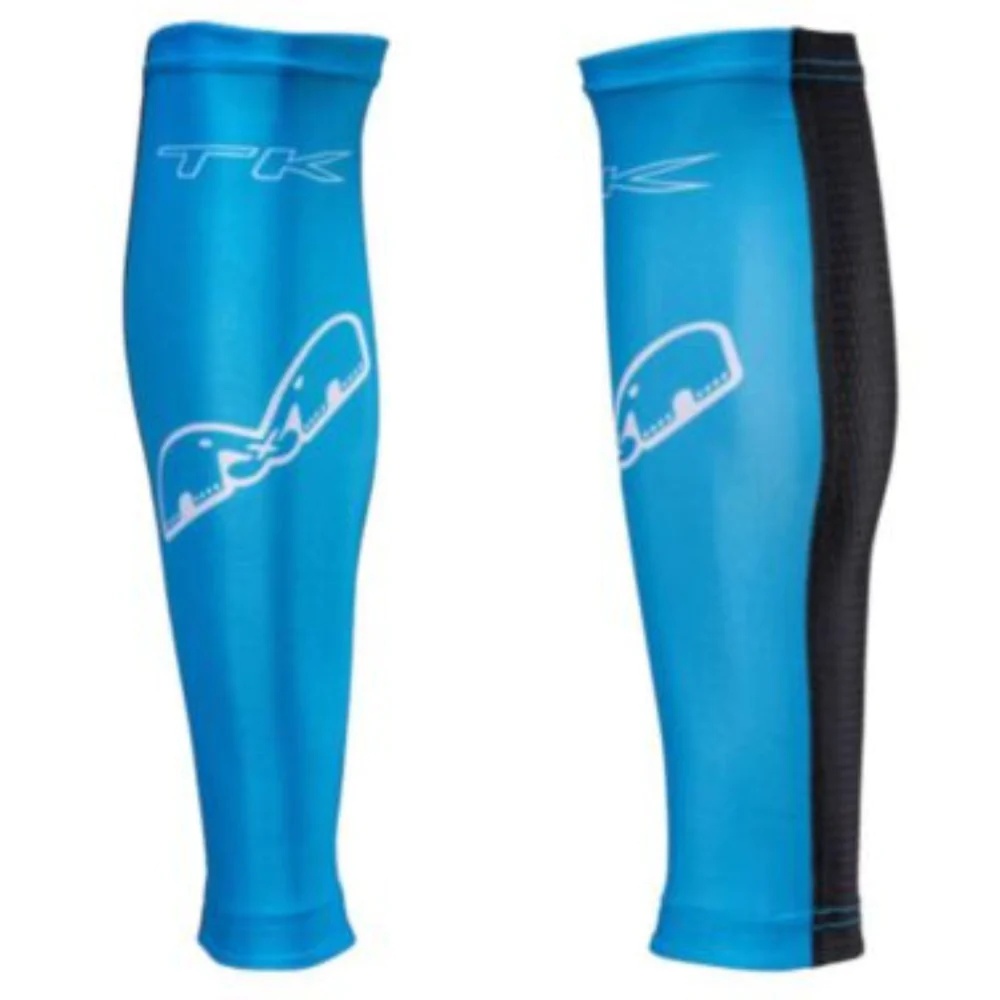
Tk Shinliner Without Stirrup Sky Blue
The TK Hockey Shinliner Without Stirrup in Sky Blue has been newly designed for the 23/24 season. The New Shinliners Without Stirrup is made with a material similar to cycling garments to give you the best breathable with the aim of keeping you cool. PRODUCT DETAILS Always loved the idea of Shinliners but not the idea of a foot stirrup? No problem, we’re excited to introduce a version without. Inspired by cycling, we’ve stitched a perforated highly breathable back to regulate your temperature and combined this with a grippy silicone inner band to keep them just where they’re needed. Features: Flatlock seams for extra comfort Elasticated top to ensure the shinliners stay in place Perforated and breathable rear panel Performance silicone gripper to ensure they stay in place Size: Senior, Junior Colours: White, Black, Blue, Peach
Category: Sporting Goods > Athletics > Figure Skating & Hockey > Hockey Protective Gear > Hockey Shin Guards & Leg Pads